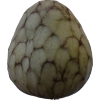
Label: cherimoya